Steve Westly

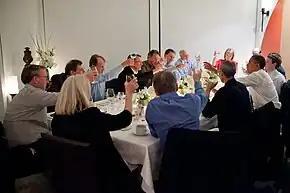
Steve Westly is seated next to Steve Jobs at the 'Tech Titans' Dinner in 2011 with President Obama, Mark Zuckerberg, Larry Ellison, Eric Schmidt, Reed Hastings, and more.

In addition to his professional career, Westly has maintained a concurrent career in the Democratic Party. At age 23 in 1981, he was elected as Northern Treasurer of the California Democratic Party, the youngest party officer ever. He was subsequently elected State Controller of the California Democratic Party in 1983, Northern Chair of the California Democratic Party in 1985, and Vice Chair of the California Democratic Party in 1987. In 1989, he was defeated as State Chair of the California Democratic Party by Jerry Brown. Despite that loss, Westly continued his activism within the party by being elected to the Democratic National Committee in 1988, as the highest vote getter, and was reelected in 1992, 1996, and 2000.